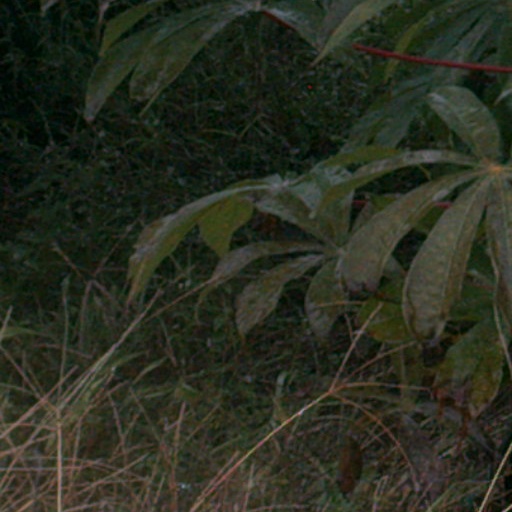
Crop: cassava